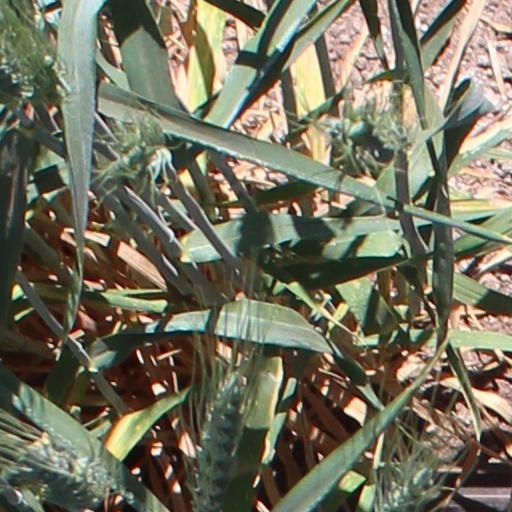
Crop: wheat